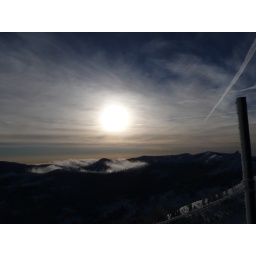
raw. This is where the jet plane trails cross over the Tahoe skies.